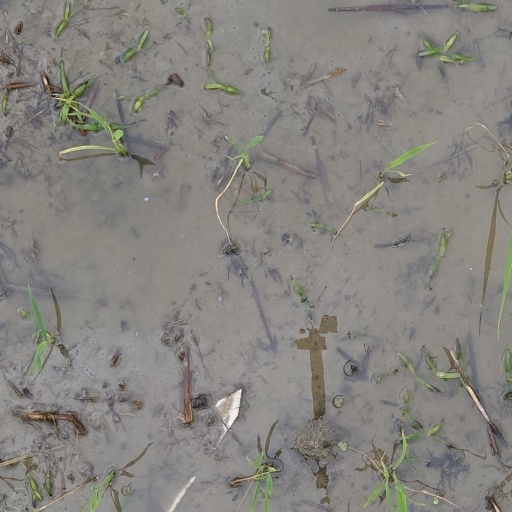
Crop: rice